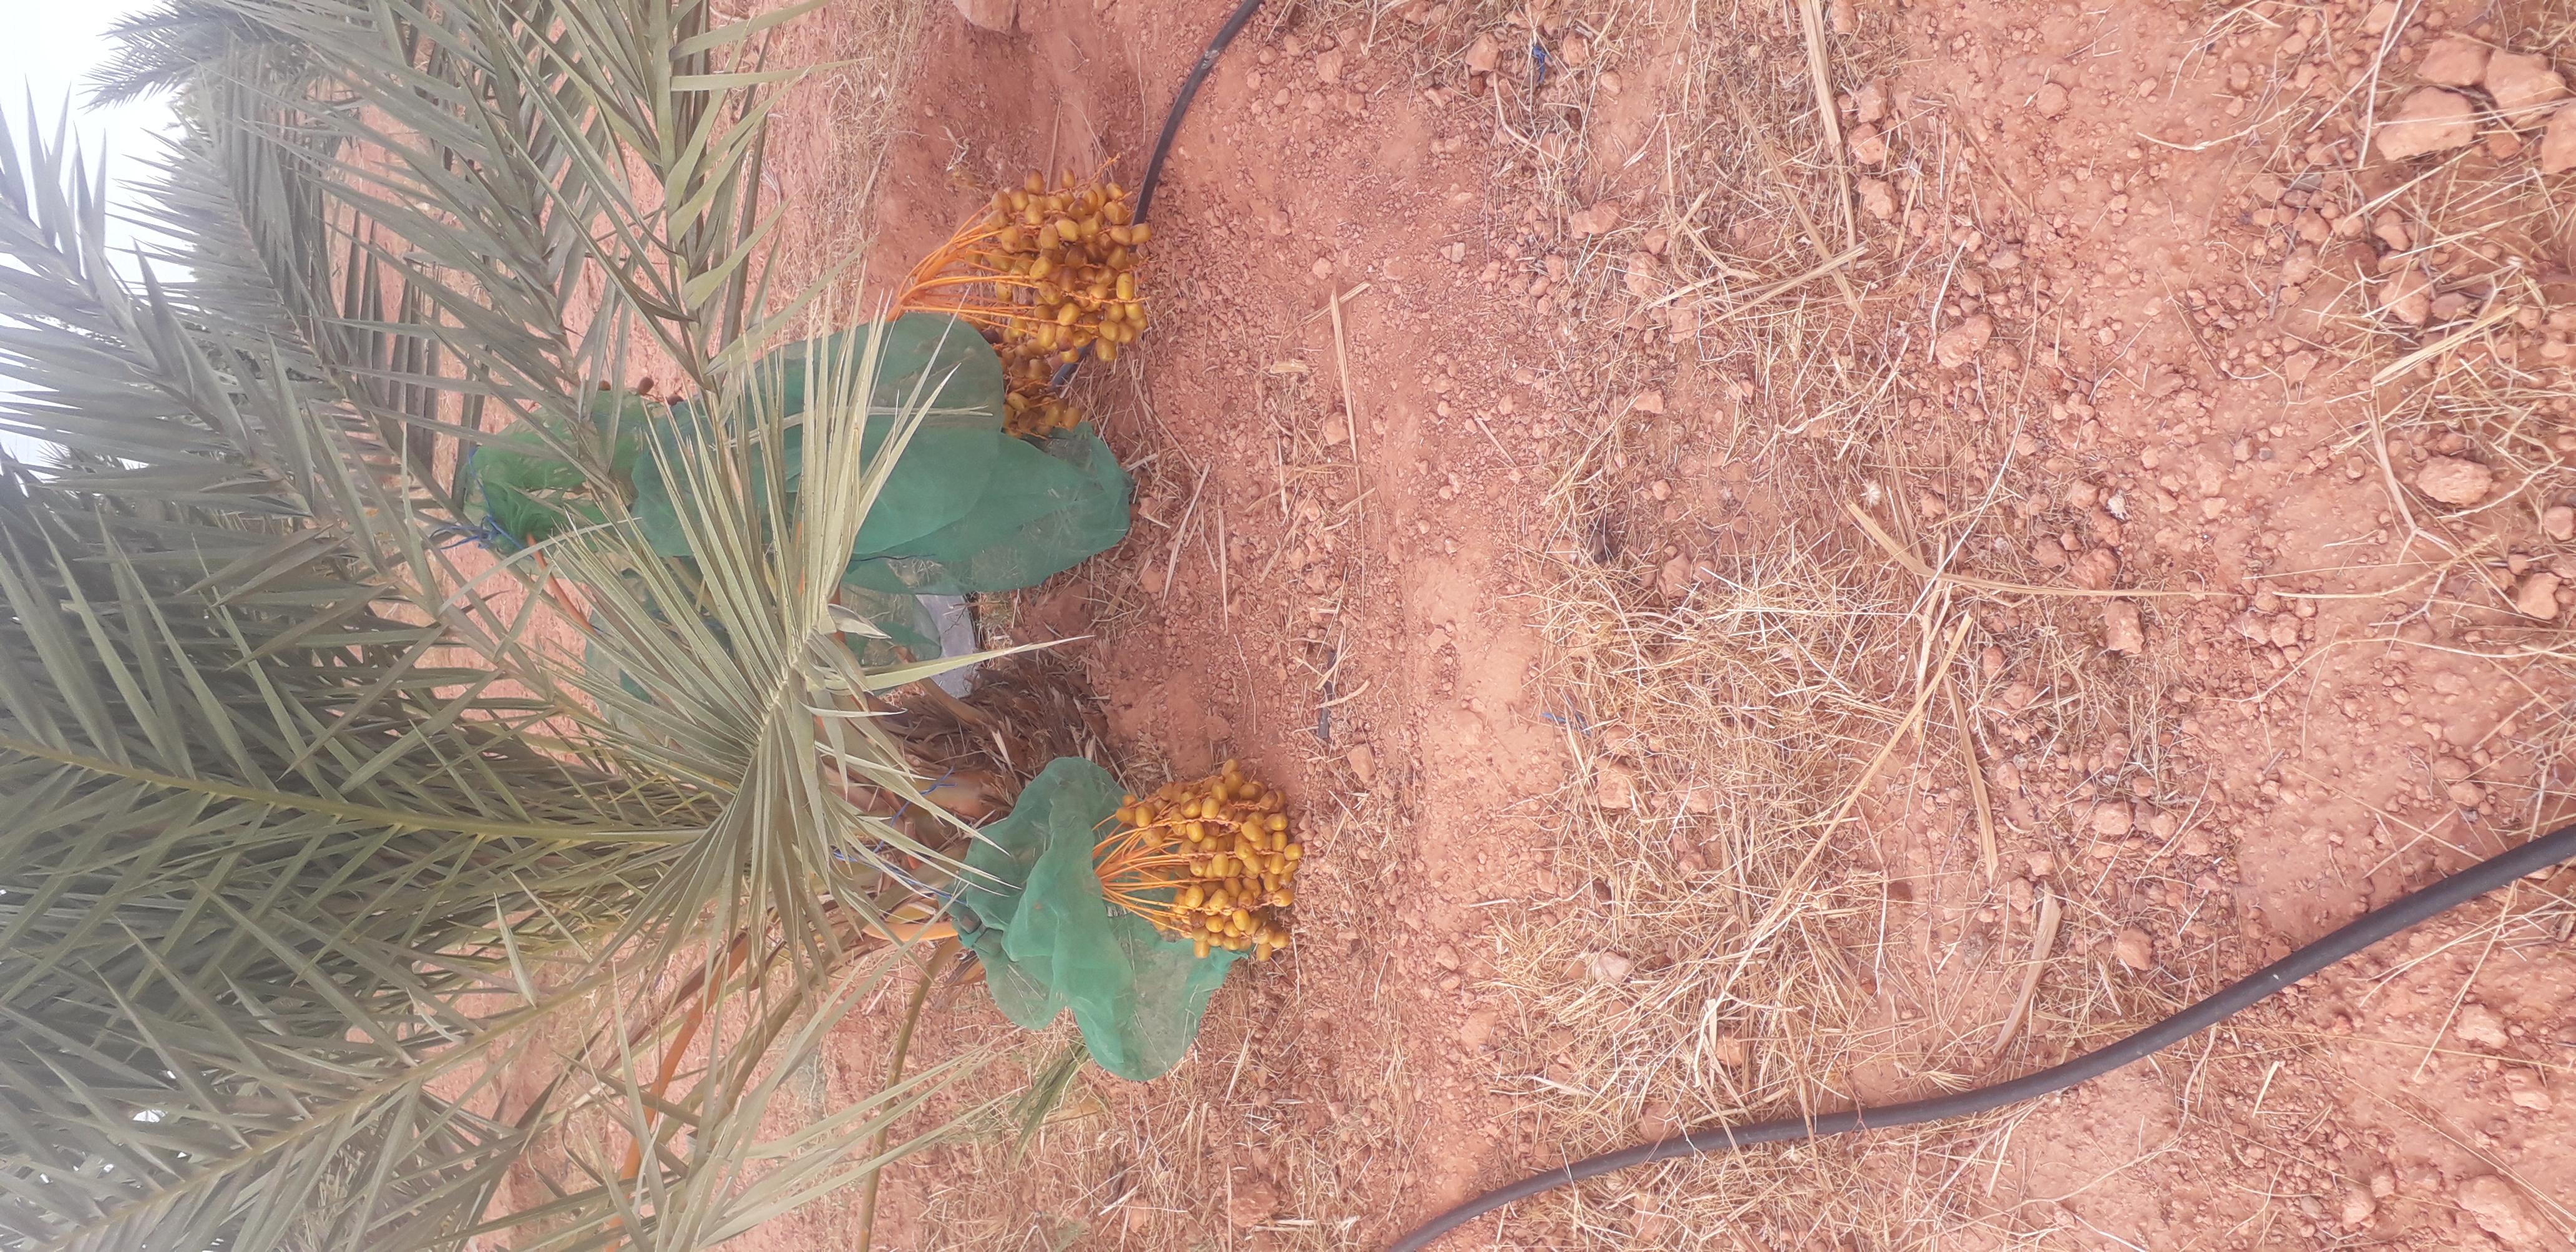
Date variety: Boufagous